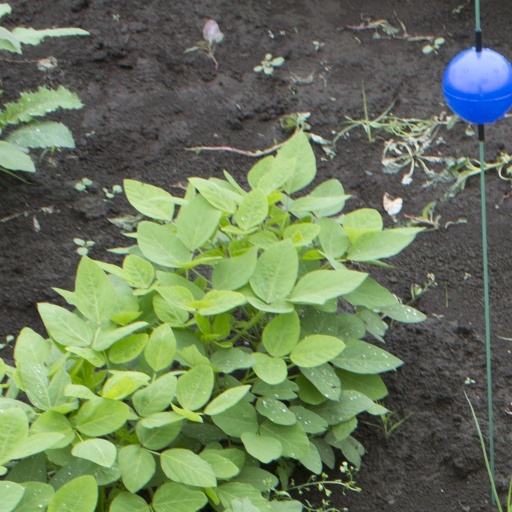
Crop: soybean